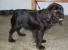
dog